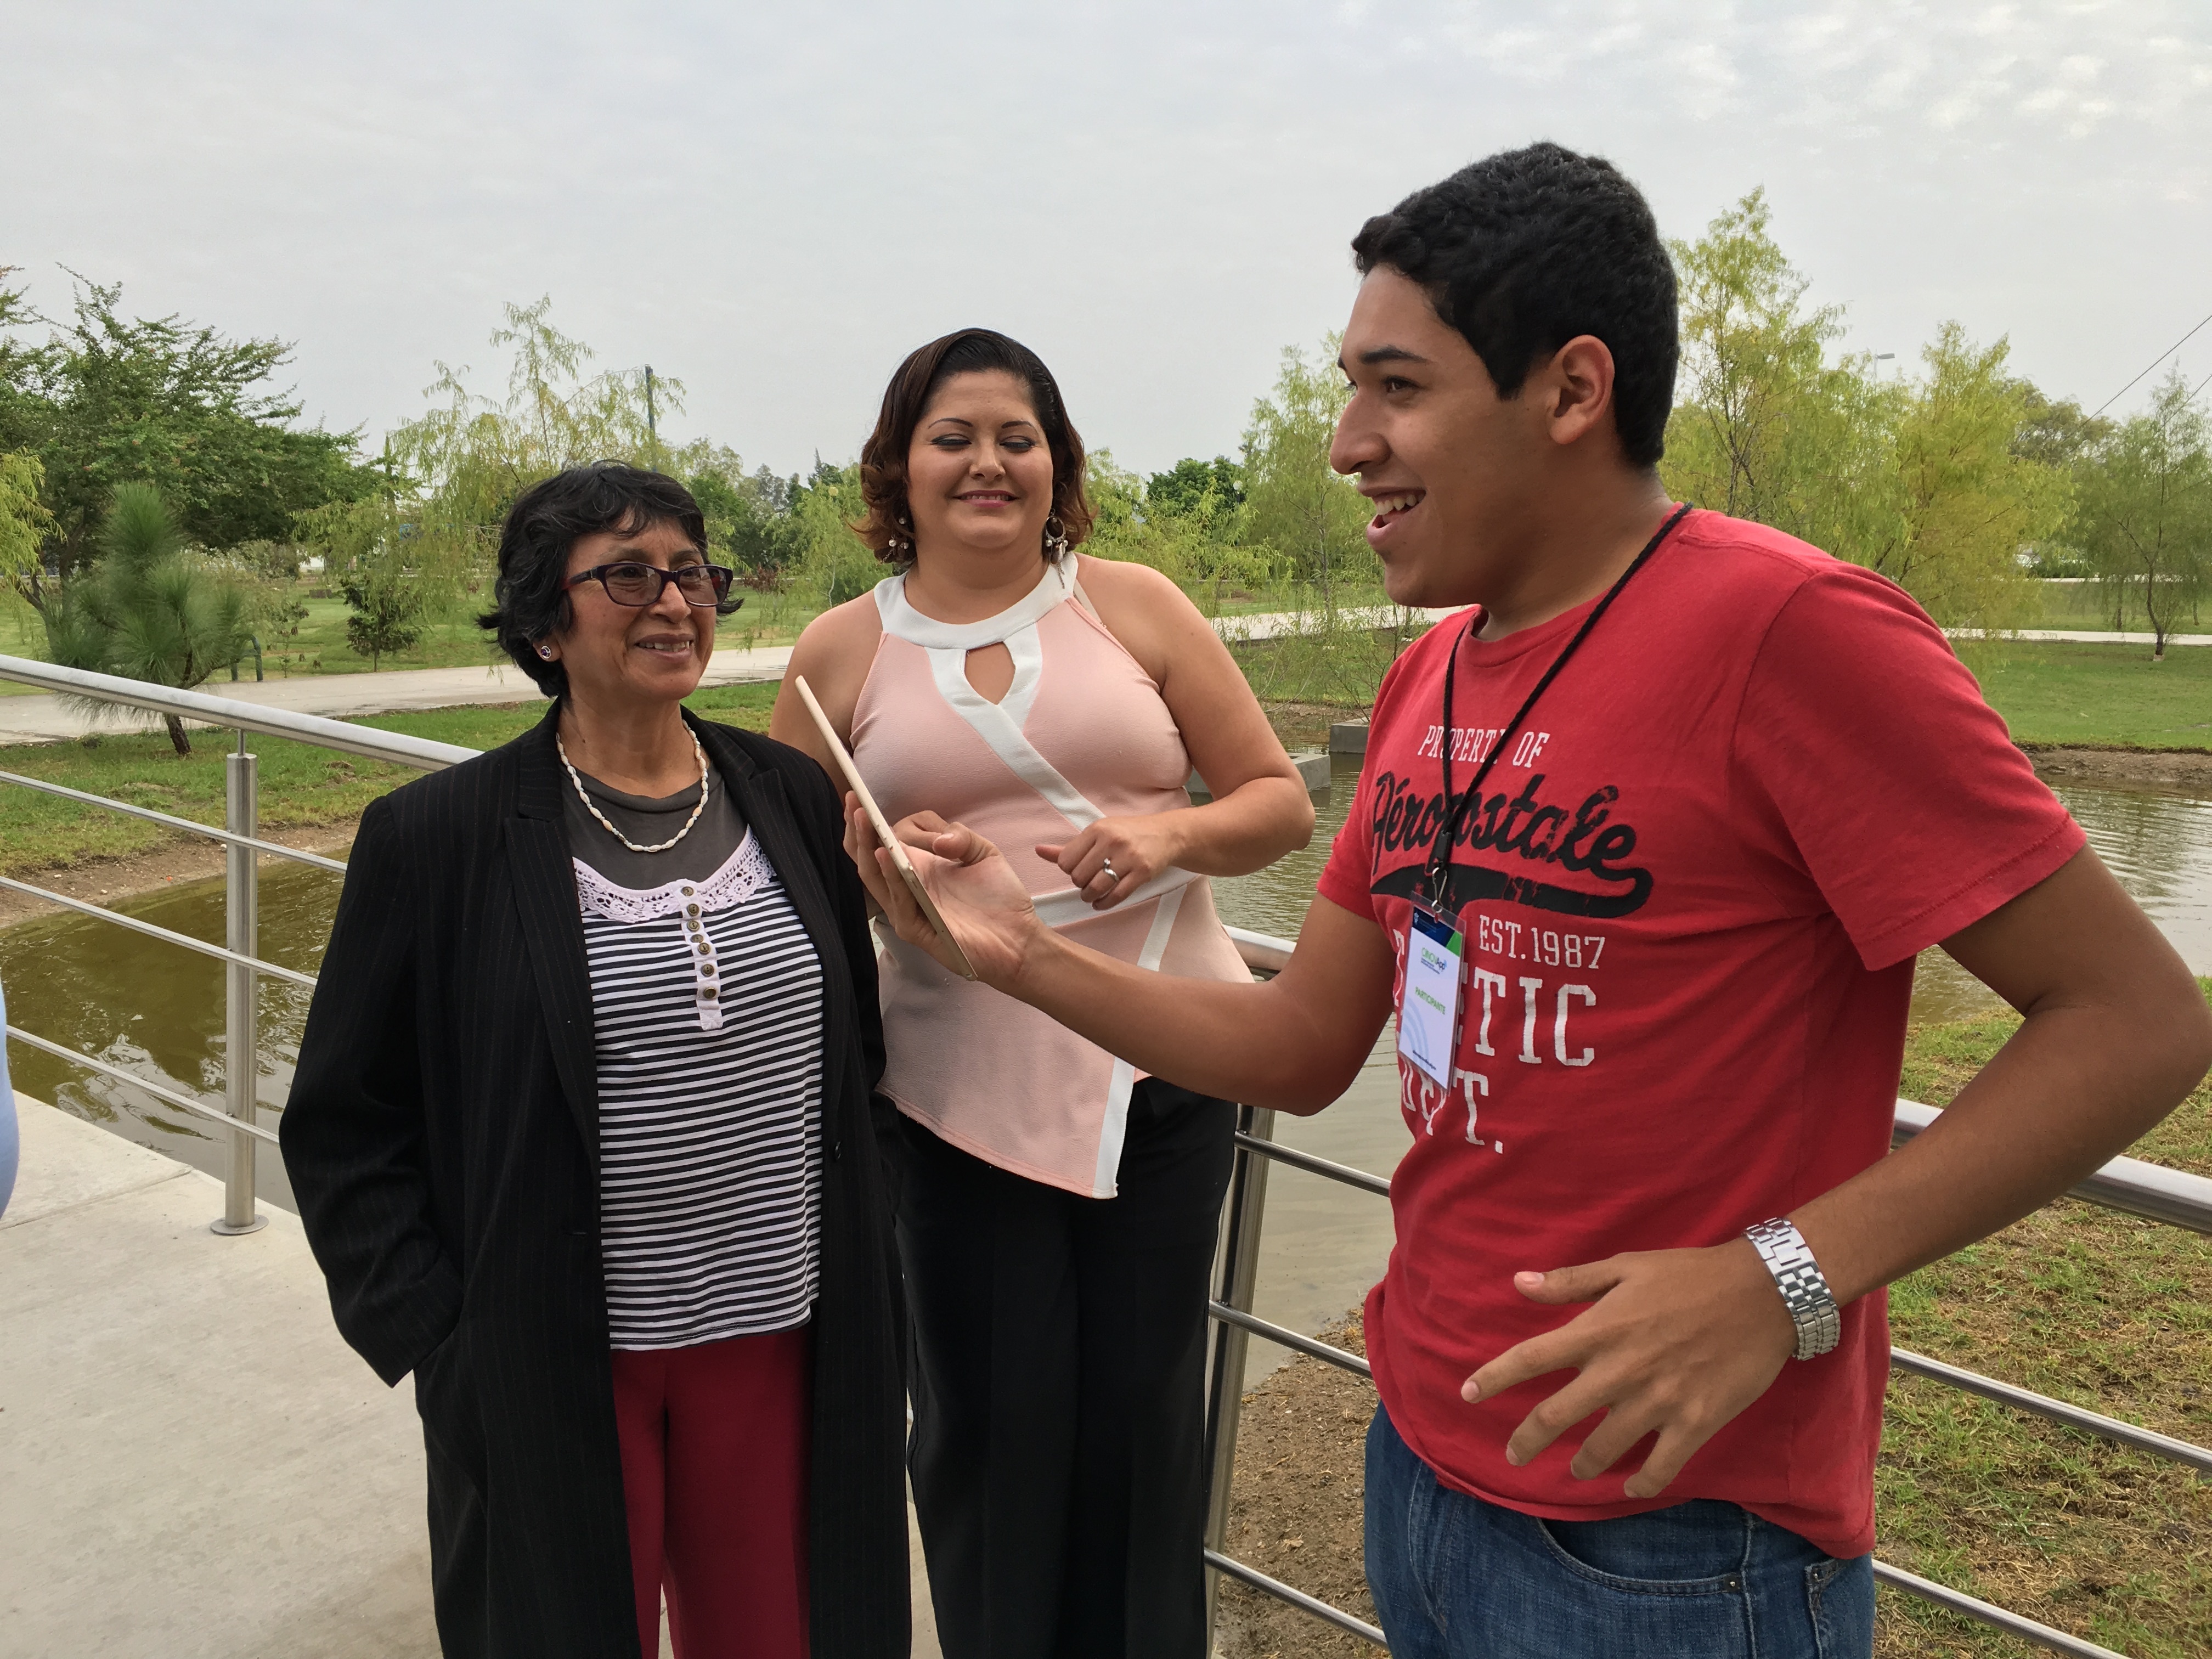
people, youth, community, team, endurance sports